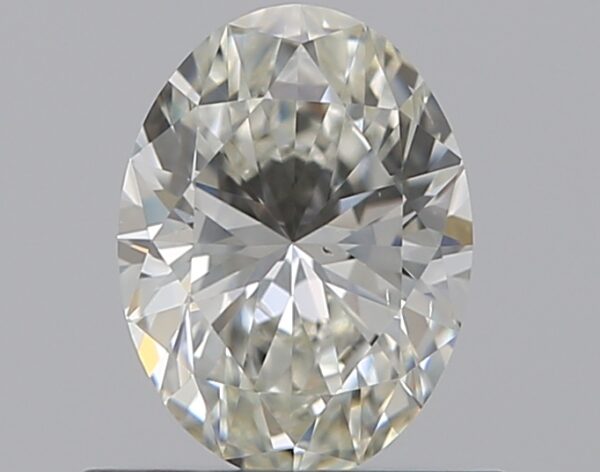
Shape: oval
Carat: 0.5
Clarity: VS2
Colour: I
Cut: EX
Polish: EX
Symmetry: VG
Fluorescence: N
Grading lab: GIA
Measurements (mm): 6.14 x 4.55 x 2.9